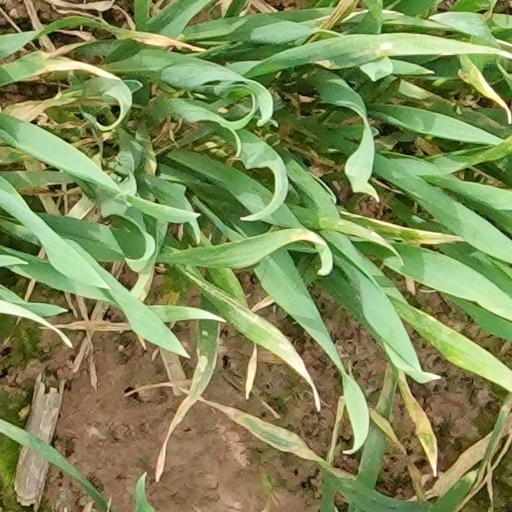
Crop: wheat